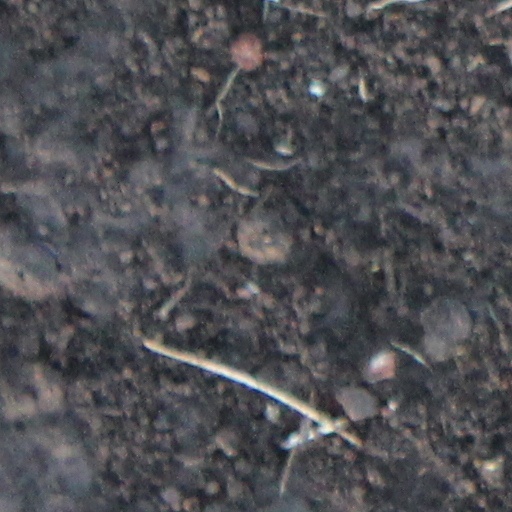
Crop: wheat